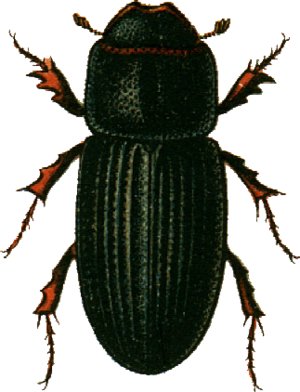
This file has been extracted from another file&#x3a